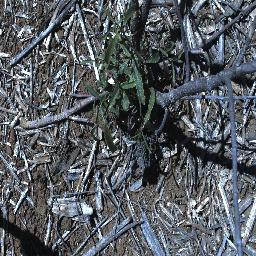
Label: rubber_vine